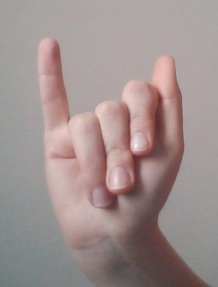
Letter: meem